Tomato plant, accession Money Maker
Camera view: vertical (180 deg); turntable rotation: 270 degrees
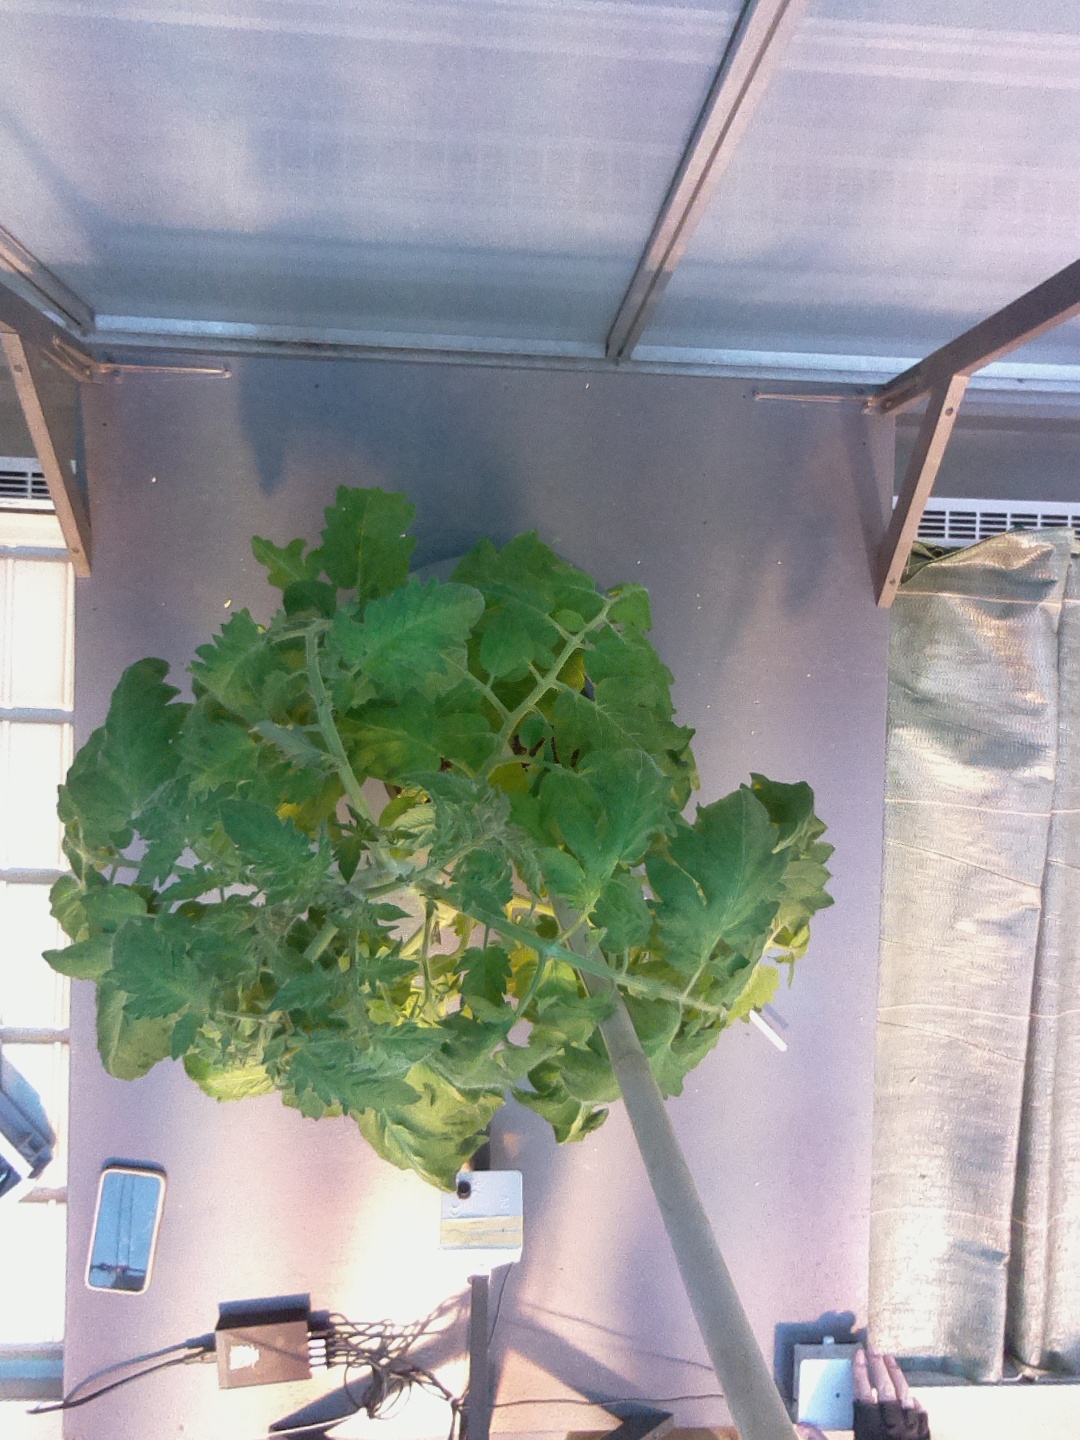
BBCH growth stage 65: Full flowering, 50%-60% of flowers open, first petals falling